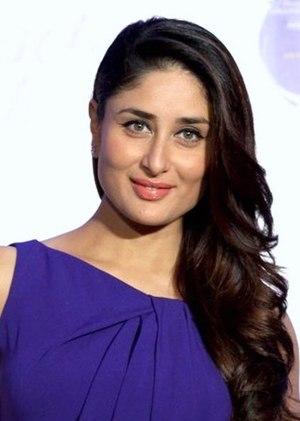
La famille Kapoor est une famille indienne de premier plan dont les membres ont une longue histoire dans le cinéma hindi, notamment comme acteurs, réalisateurs et producteurs.